Allenhurst, New Jersey

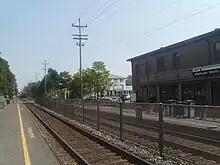
Allenhurst station, which is served by NJ Transit's North Jersey Coast Line

, the borough had a total of of roadways, of which were maintained by the municipality, by Monmouth County and by the New Jersey Department of Transportation.